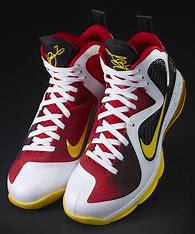
Brand: Nike
Model: Lebron 9